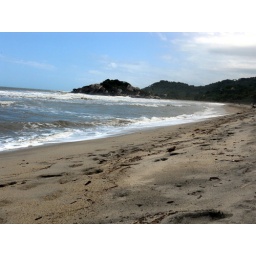
A sign at the entrance to this beach warned us that over 200 people have drowned in it.